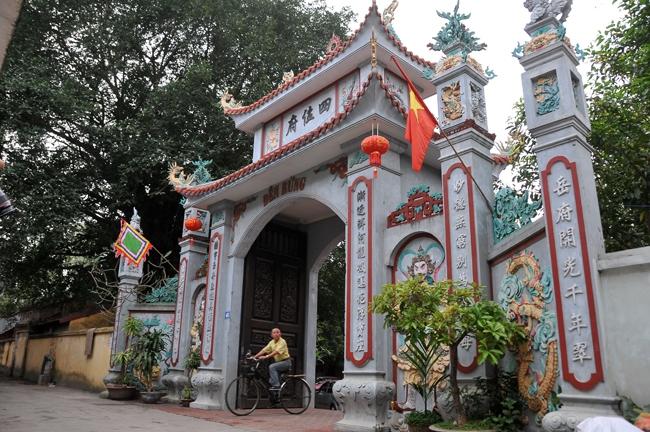
người đang chạy xe đạp qua cổng đền mặc áo thun vàng và quần tây xám